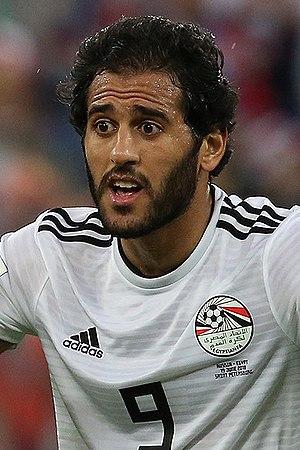
Marwan Mohsen est un footballeur égyptien, né le 26 février 1989. Il joue au poste d'attaquant à Al Ahly.